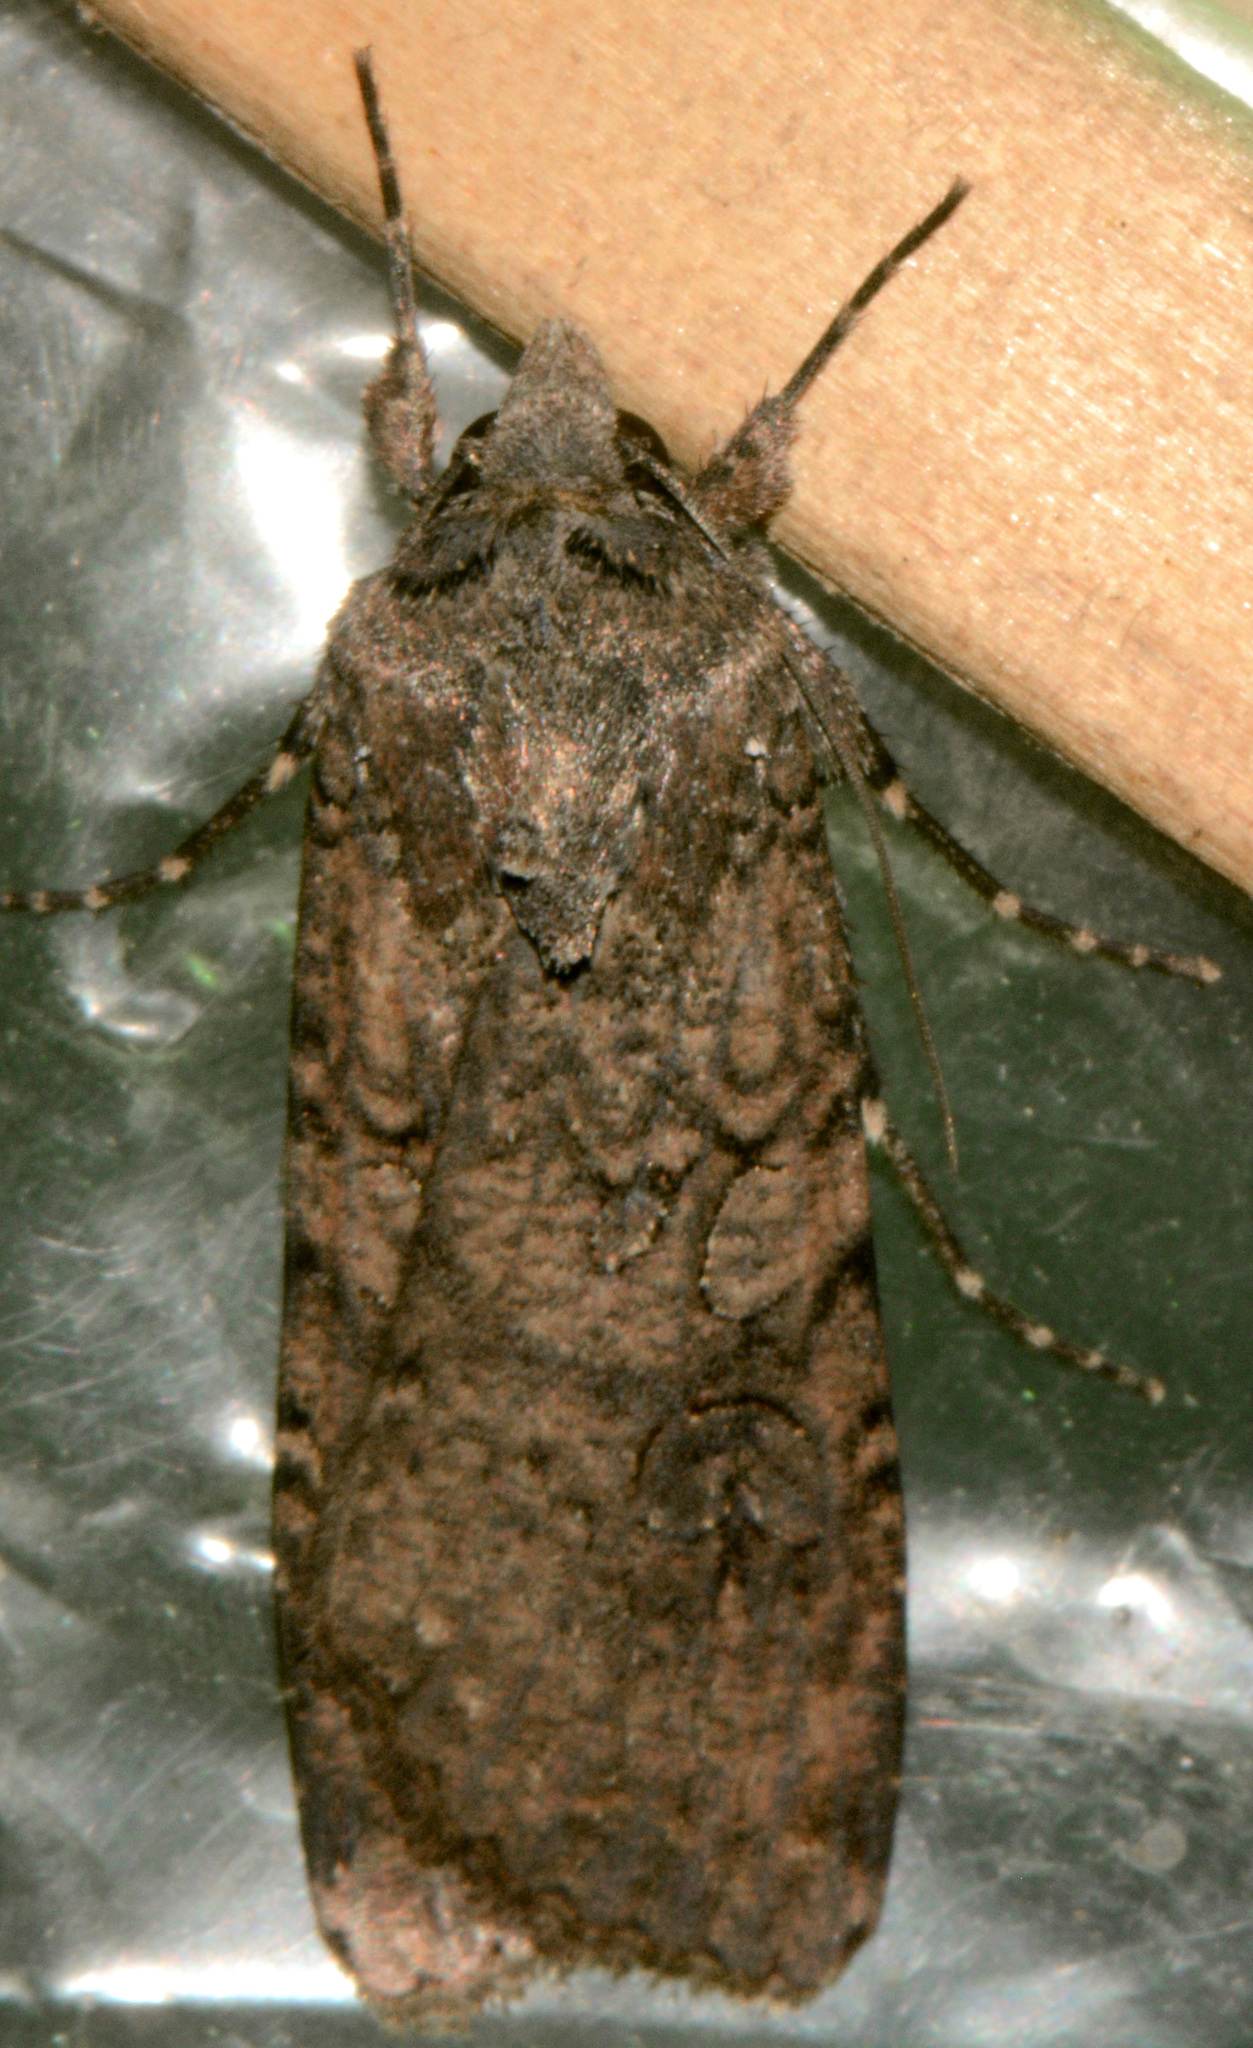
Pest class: cutworms